The Einstein Factor

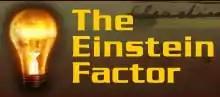

The Einstein Factor was an Australian television quiz show that was broadcast on ABC1. The show's host is comedian and broadcaster Peter Berner. It was first broadcast in 2004 and in 2009 the show commenced its sixth and final season, with the ABC announcing the program would not be renewed for the seventh season in 2010. The final episode aired on 22 November 2009. It was broadcast on Sunday nights at 6:30 pm from 2004 until 2009 & also on Tuesdays at 1:30pm on ABC. "The Einstein Factor" was created by Australian television producer, Barry O'Brien, and was produced by Sparkz with Ian Duncan and Shaun Levin as Executive Producers.